Story of a Love Affair

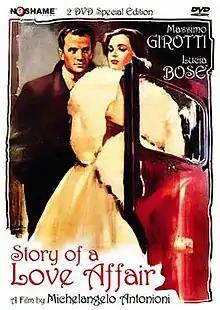
DVD cover

Story of a Love Affair, released in the United Kingdom as Chronicle of a Love, is a 1950 Italian drama film directed by Michelangelo Antonioni in his feature-length directorial debut. The film stars Massimo Girotti and Lucia Bosè in lead roles. Despite some neorealist background, the film was not fully compliant with the contemporary Italian neorealist style both in its story and image, featuring upper-class characters portrayed by professional actors. Ferdinando Sarmi was, however, a fashion designer rather than a professional actor.